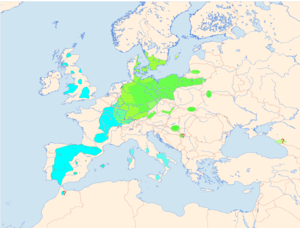
Le Milan royal est une espèce de rapaces peuplant le Paléarctique occidental.